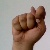
The image shows a hand gesture representing the letter 'T' in Indian Sign Language.